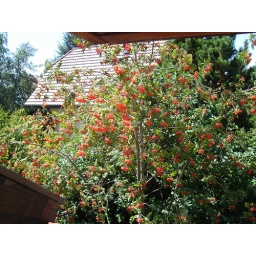
(that's the name in french of this plant with red fruits)